Iowa Highway 1

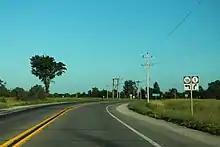
Iowa 1's southbound concurrency with eastbound Iowa Highway 16, June 2016

Iowa 1 begins at a T-intersection with Iowa 2 in rural Van Buren County, south of Keosauqua. It passes through gently rolling farmland for before entering the Des Moines River valley adjacent to Lacey-Keosauqua State Park. The highway crosses the Des Moines River and enters Keosauqua along Main Street. At Broad Street, Iowa 1 turned north and headed out of town. Between Keosauqua and the southern junction with Iowa 16, the highway runs parallel to the Des Moines River, the river's course bends sharply around Keosauqua. South of Birmingham, Iowa 1 briefly overlaps Iowa 16 for . The next run due north passing through Birmingham, before the highway crosses Cedar Creek south of Fairfield.